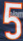
Number: 5